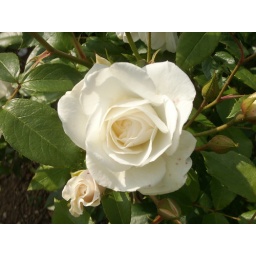
2nd white rose bush in front garden.